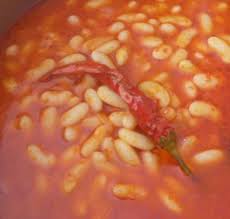
Yemek: kuru_fasulye